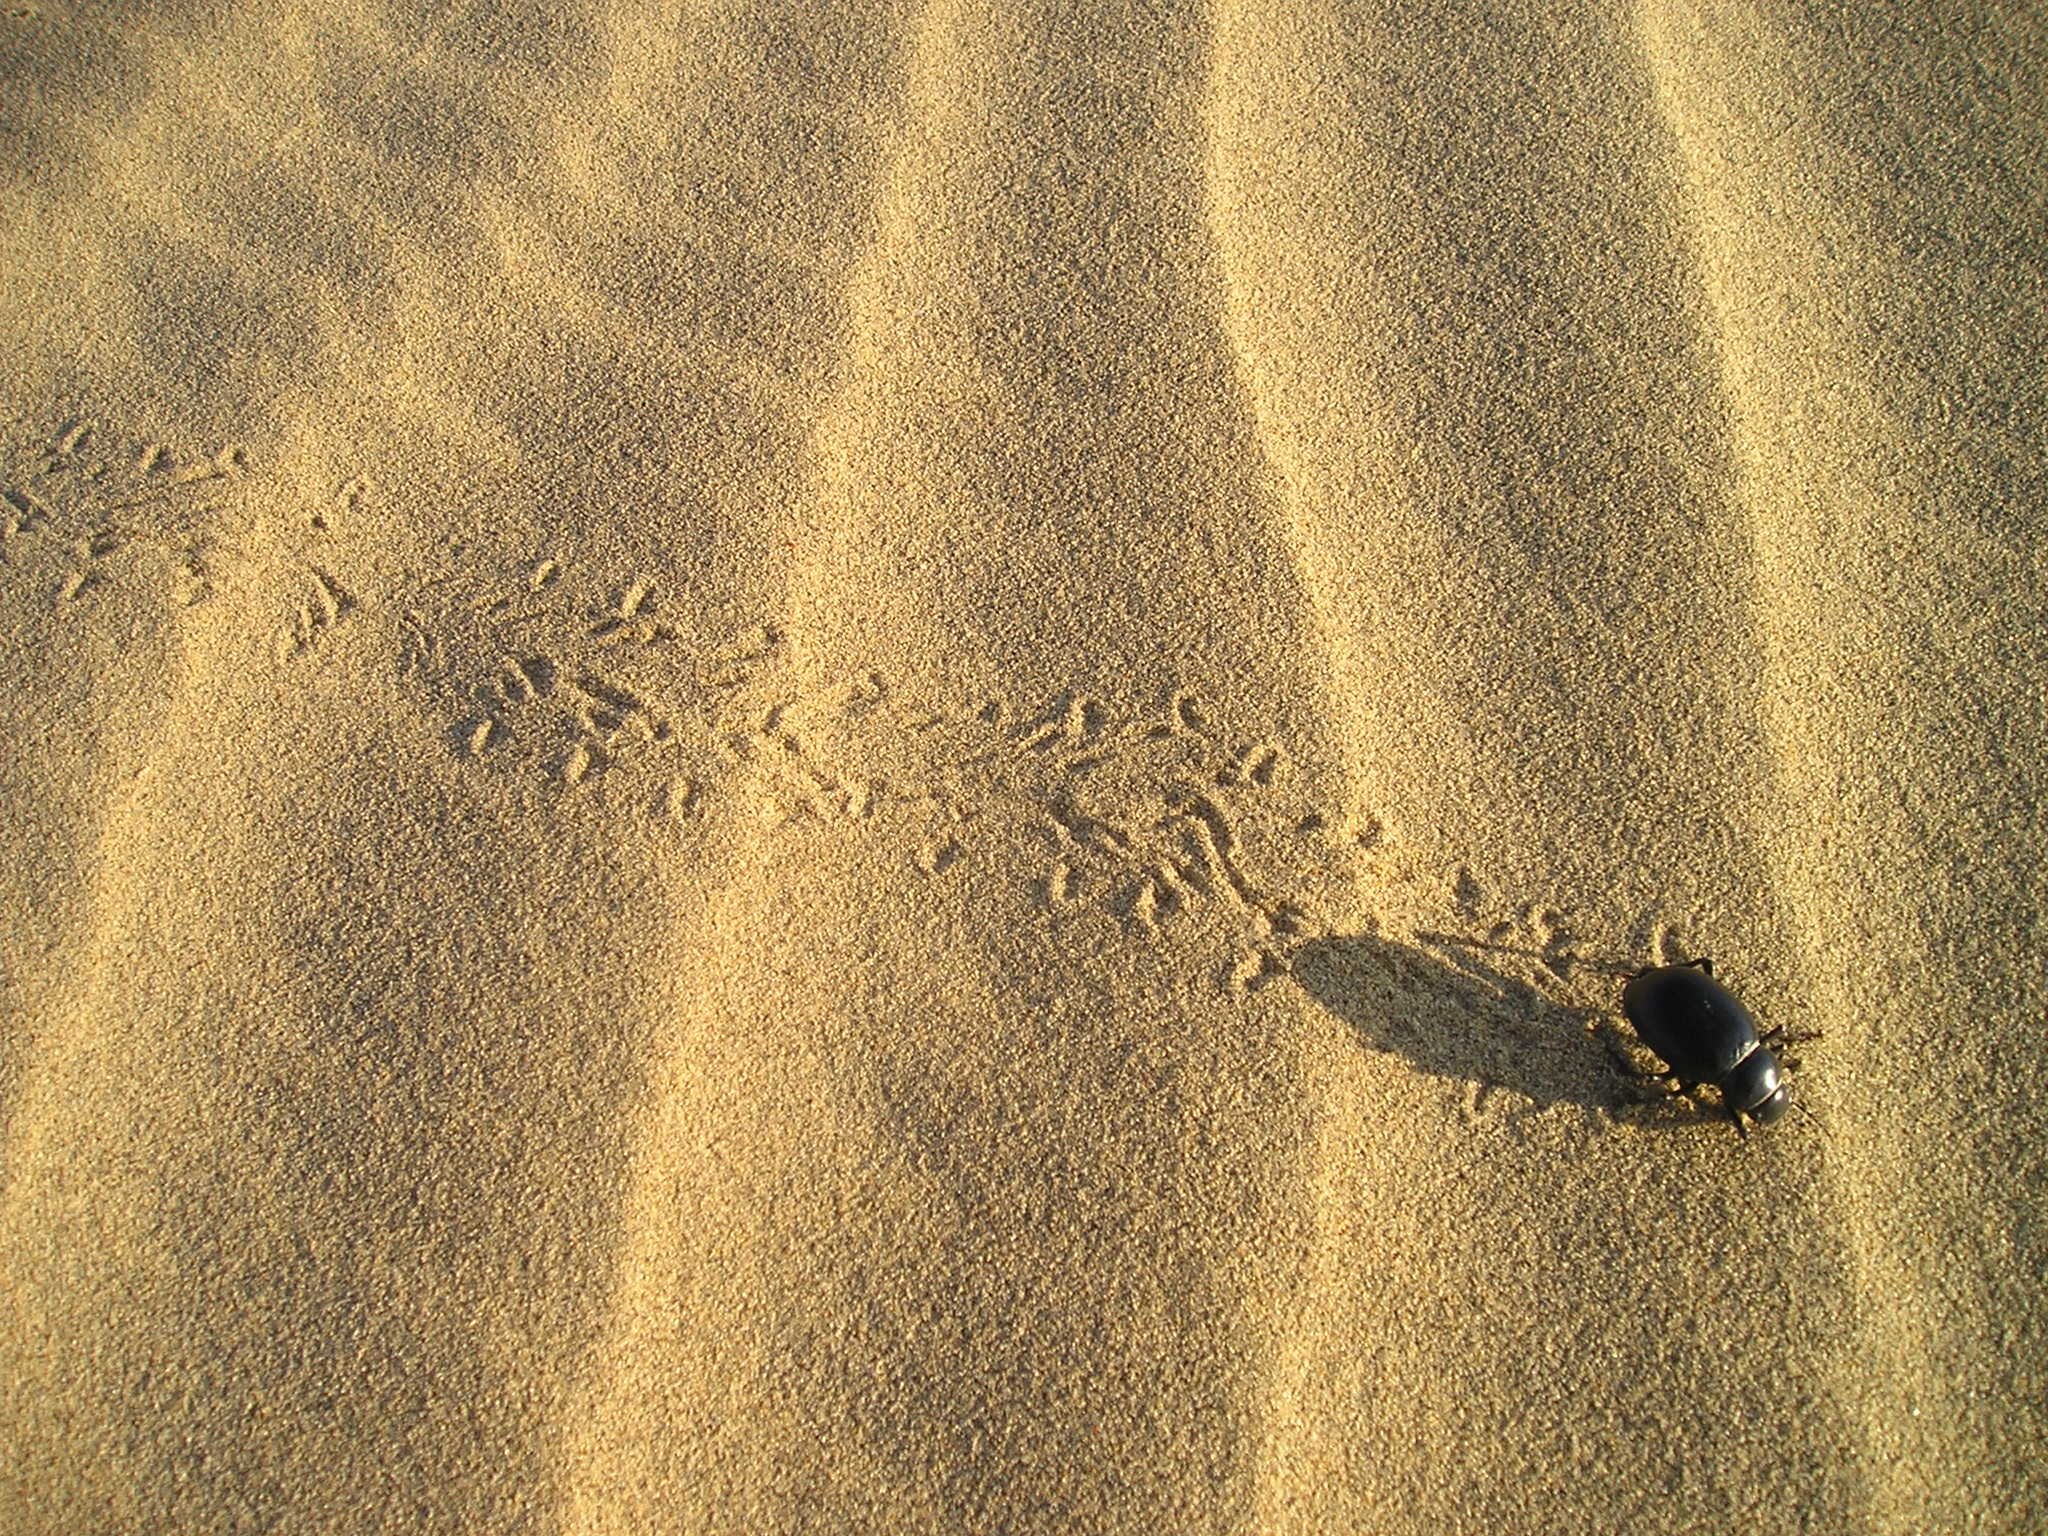
grass, sand, wood, sunlight, texture, leaf, desert, asphalt, pattern, line, shadow, soil, material, india, beetle, drought, macro photography, flooring, drift, sand pattern, grass family